Year End Spectacular (1996)

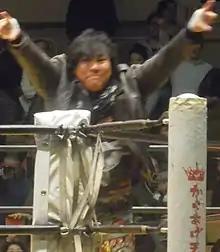
Atsushi Onita competed in his first FMW match at Year End Spectacular since his retirement at the FMW 6th Anniversary Show in 1995.

Hayabusa took on Michinoku Pro Wrestling's (MPW) The Great Sasuke. Both men traded momentum with each other and Sasuke infuriated Hayabusa by kicking out of a pinfall attempt after a "Firebird Splash". Sasuke made comeback into the match with a "Sasuke Special 2" and a springboard moonsault. Near the end of the match, Sasuke attempted a missile dropkick on Hayabusa but Hayabusa dropkicked him in mid-air, knocking both men down to the mat. Sasuke attempted a Frankensteiner on Hayabusa from the top rope but Hayabusa countered it with a "Falcon Arrow" to win the match.